Gaston's Mill-Lock No. 36, Sandy and Beaver Canal District

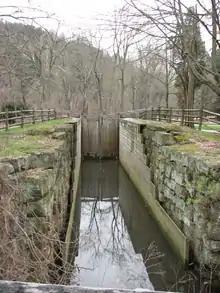
Lock 36

Lock 36 was one of 90 locks on the Sandy and Beaver Canal. The canal was under construction between 1828 and 1848. The canal was built as a "feeder" canal to join the Ohio and Erie Canal.